Garfield Park (Indianapolis)

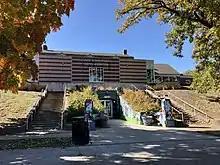
Garfield Park Arts Center in 2022

The Community House (or as it was also known, the Shelter House) was built in 1922. Located in the center of the park on the hillside to the west of Bean Creek, it was designed to look like a picnic shelter with enclosing walls, high ceilings, and fireplaces at each end. It served as the site of the Children's Museum of Indianapolis for one year in 1926. The basement, which has a ground-level entrance at the bottom of the hill, originally was used as a children's playroom. In 1930, an outdoor swimming pool was constructed at the bottom of the hill between the Community House and the creek, and the basement was converted into locker rooms. The main floor also served as a small basketball court. In the late 1990s, the old pool was removed because it had deteriorated and had been replaced by the Aquatic Center. In 2006 the Community House was remodeled and enlarged using a $2.7 million grant from Lilly Endowment to become the Garfield Park Arts Center. The facility now houses a multi-use performing arts space, an exhibition hall, visual and production arts classrooms, a recording studio, a literary arts library, and a rehearsal room.